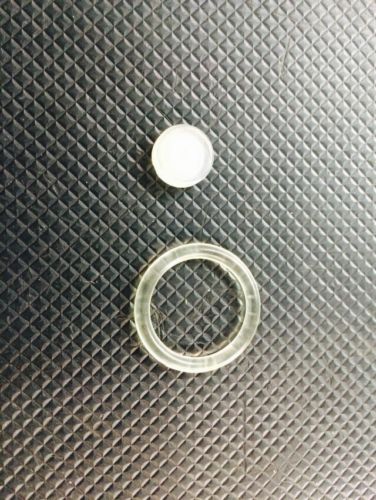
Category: stapler